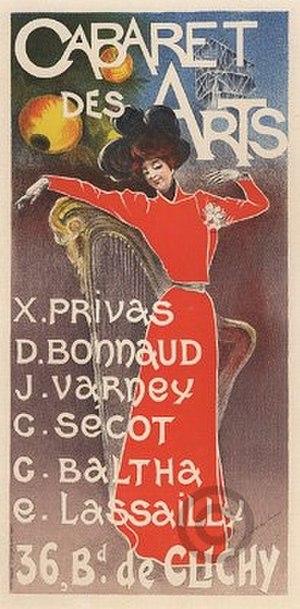
E. Charle Lucas est un peintre et un affichiste français, actif entre 1883 et 1903.